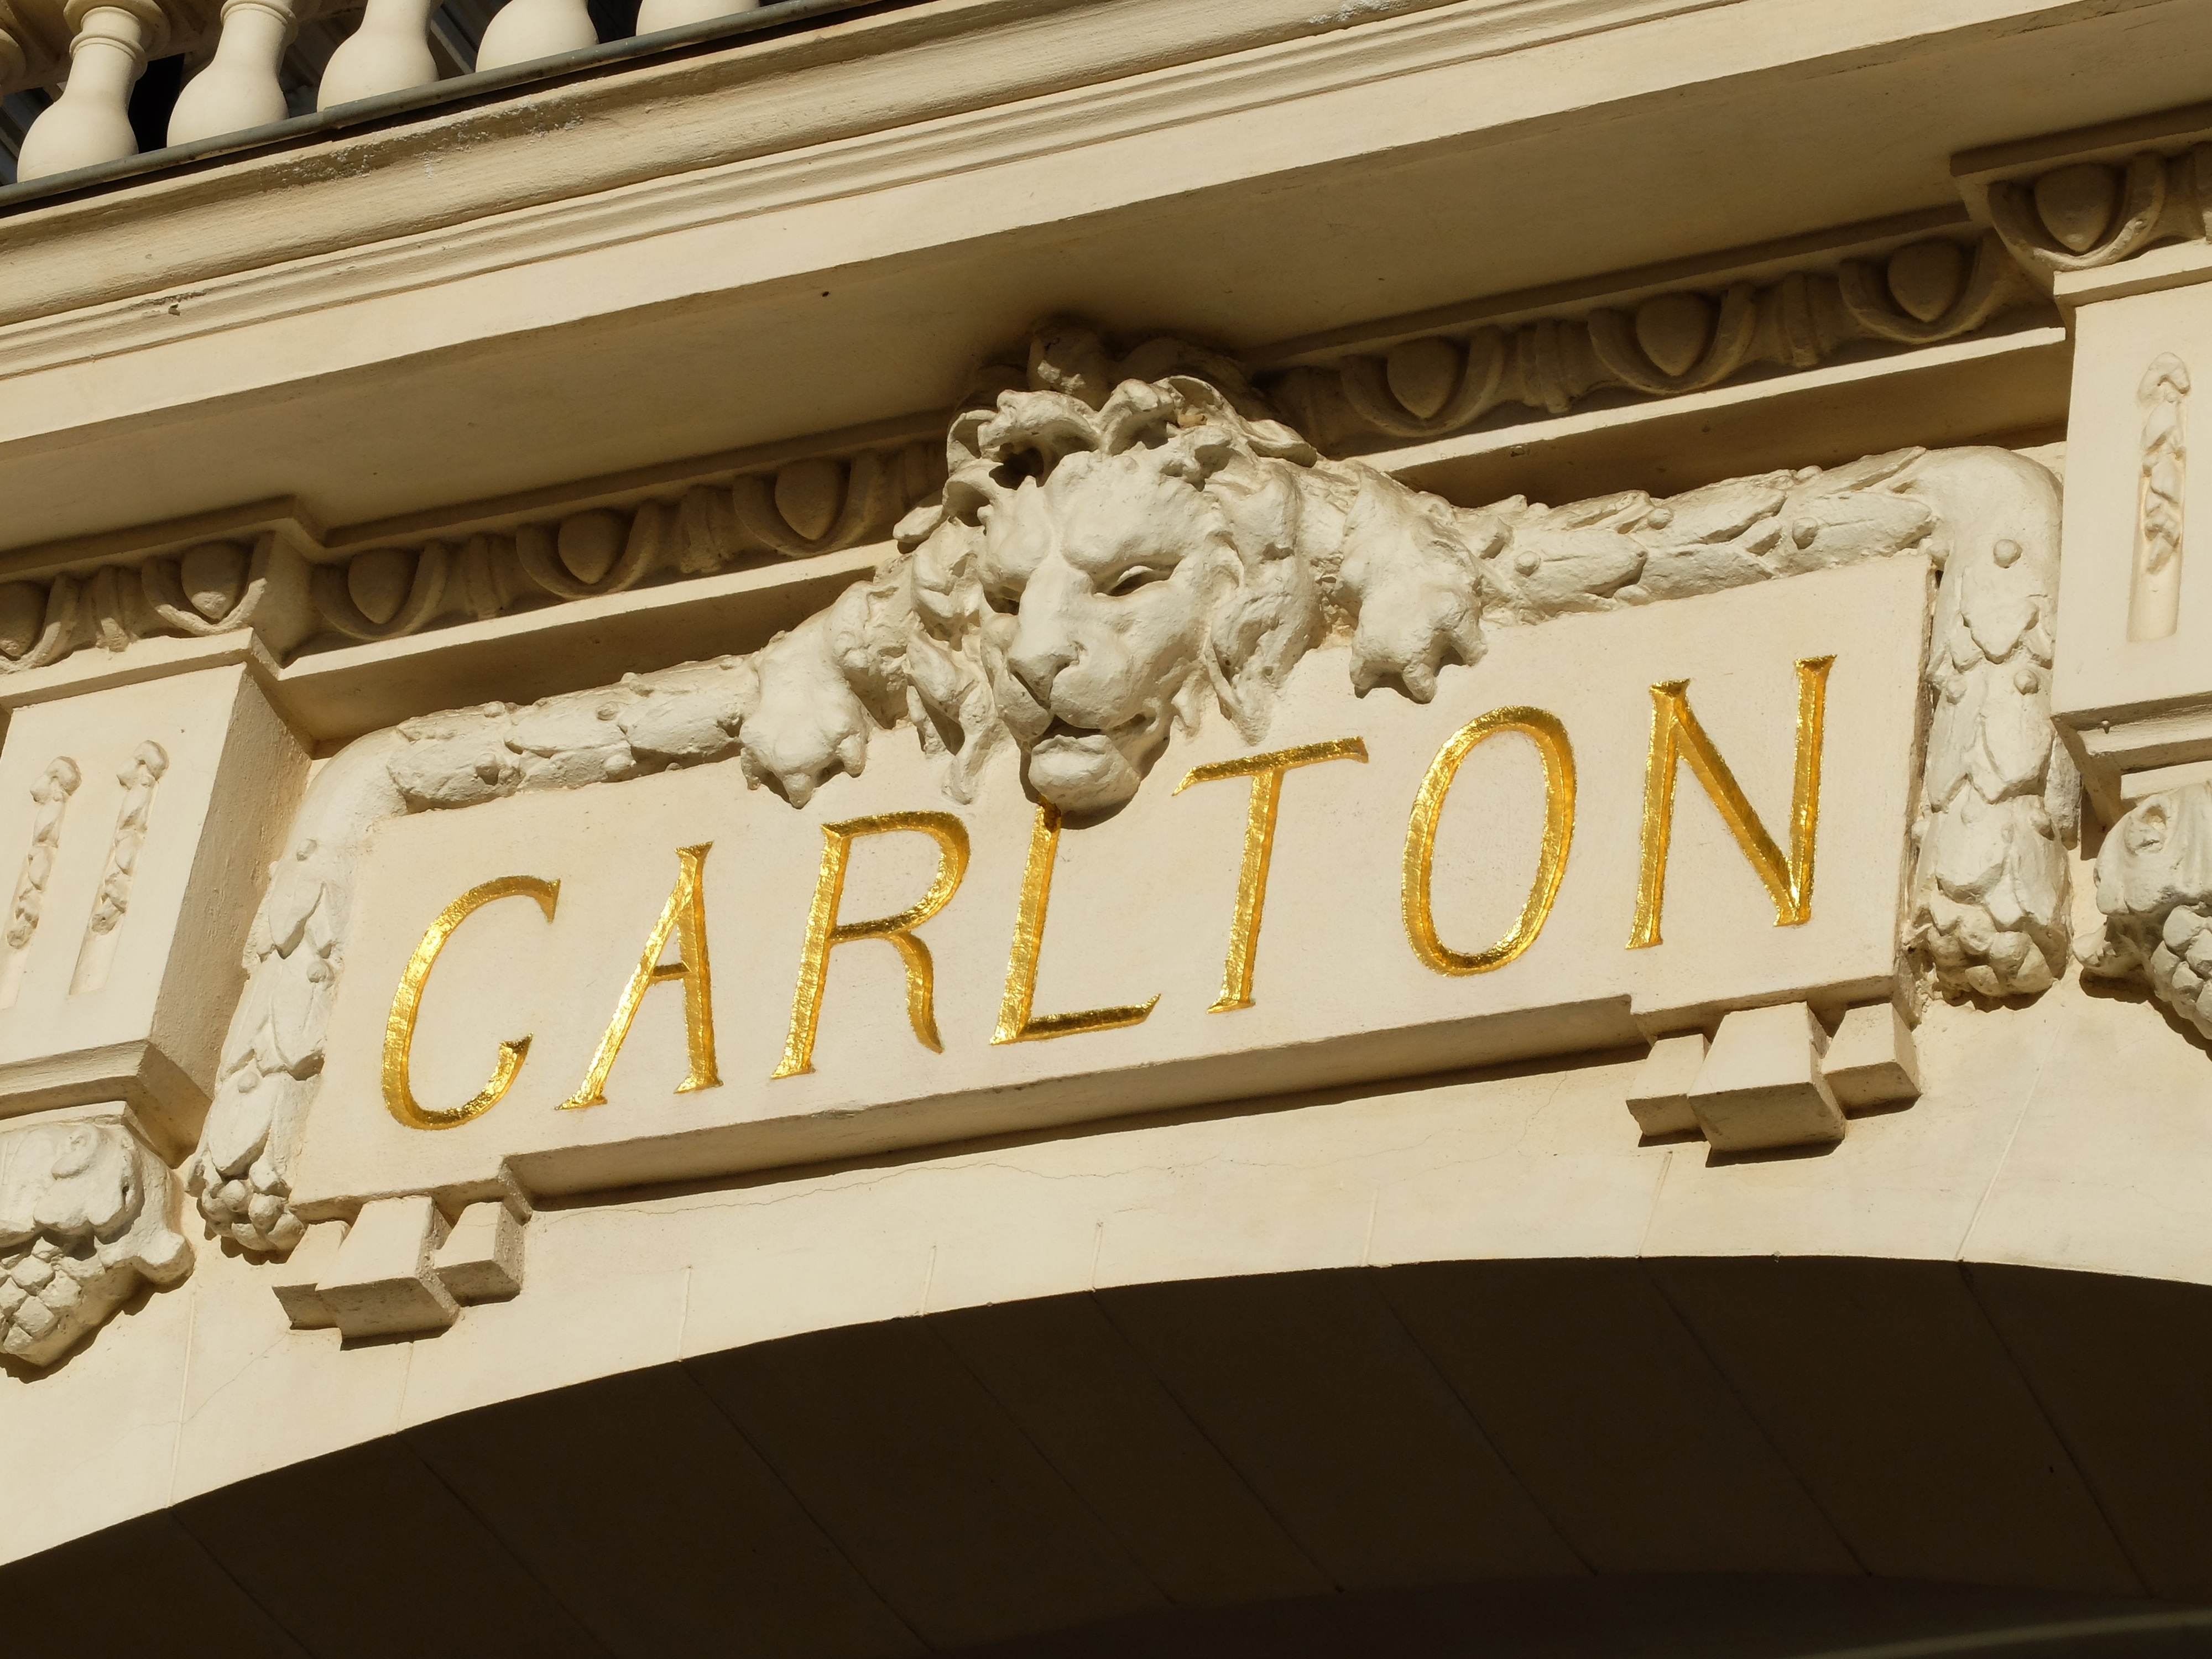
white, advertising, france, sign, europe, mediterranean, facade, art, festival, french, design, cinema, promenade, croisette, cannes, carlton